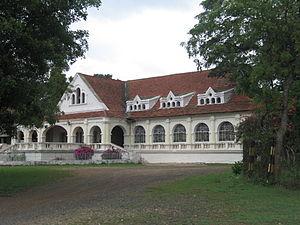
Robertson Pet est une ville d'Inde ayant une population d'environ 141424 habitants dans l'état du Karnataka. Elle doit sa croissance aux champs aurifères exploités par la KGF.